Edward Popham

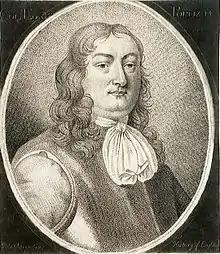
Edward Popham

Edward Popham (1610–1651) was a general at sea during the English Civil War.